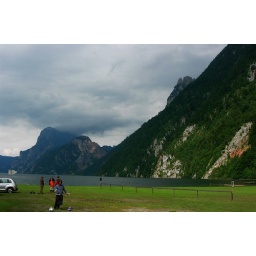
a lake, green mountains and grey clouds in austria.